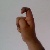
The image shows a hand gesture representing the letter 'X' in Indian Sign Language.